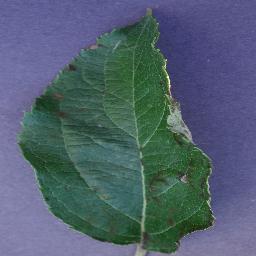
Label: Apple___Apple_scab